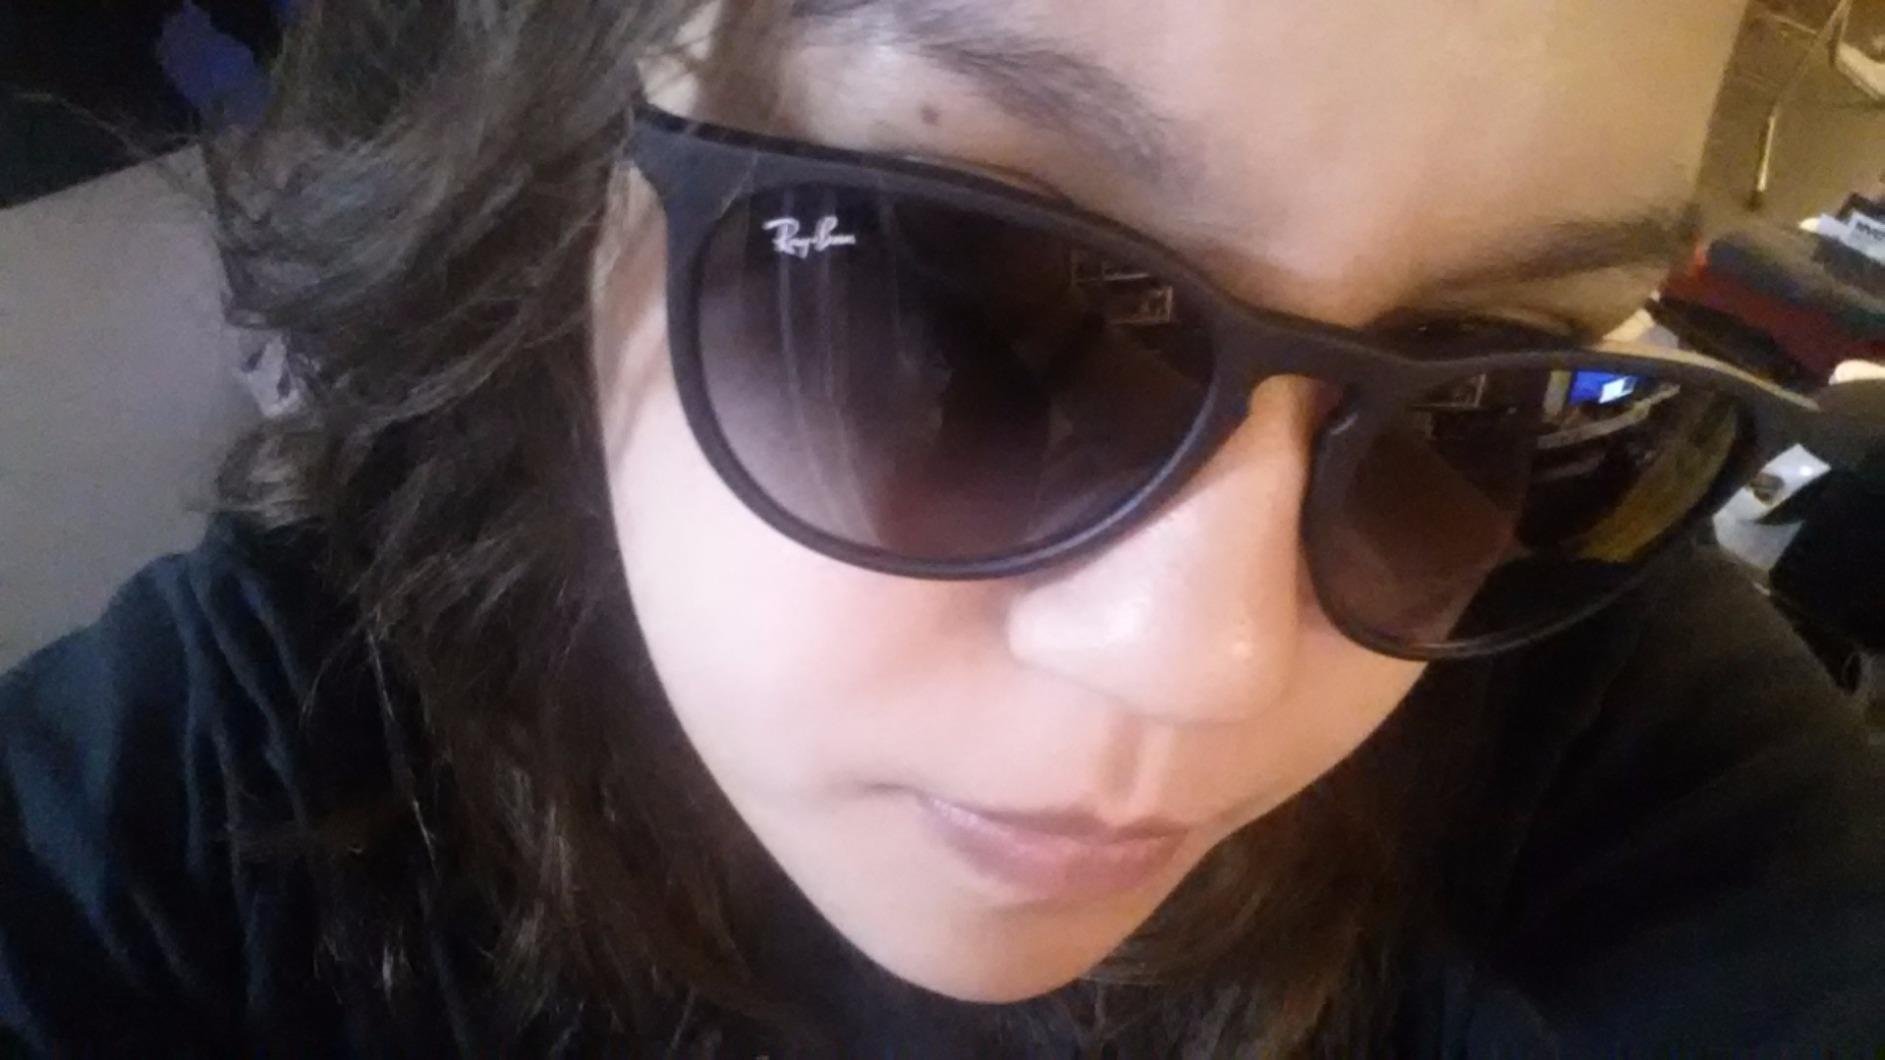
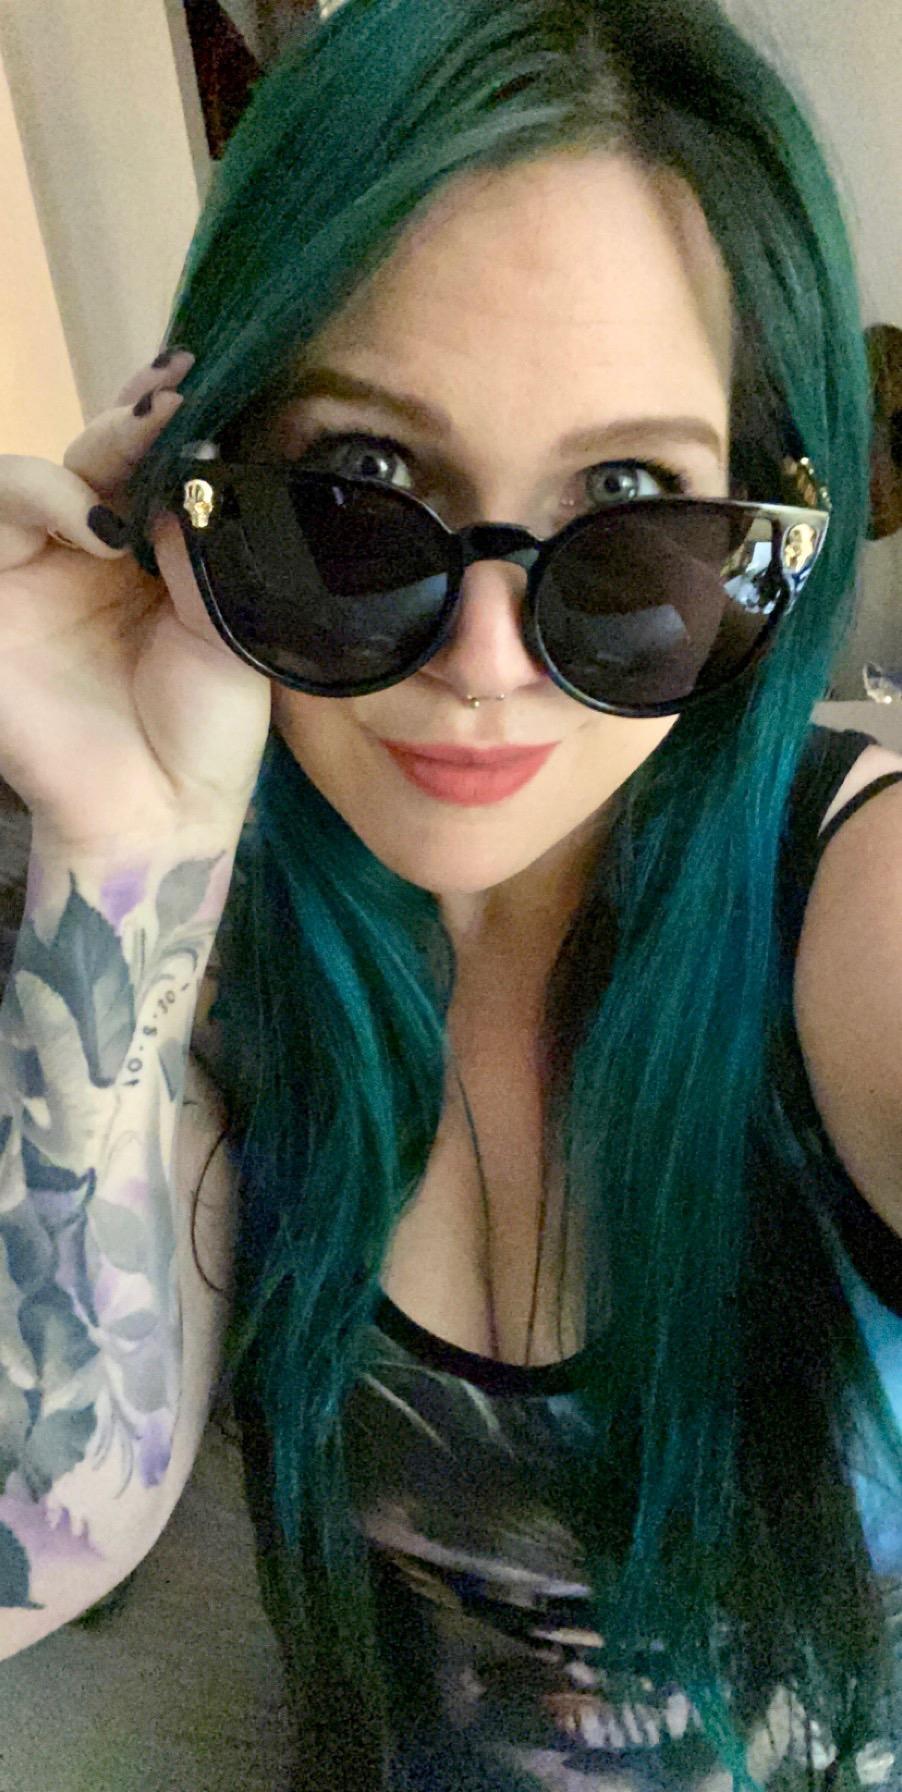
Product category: accessories_sunglasses
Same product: no